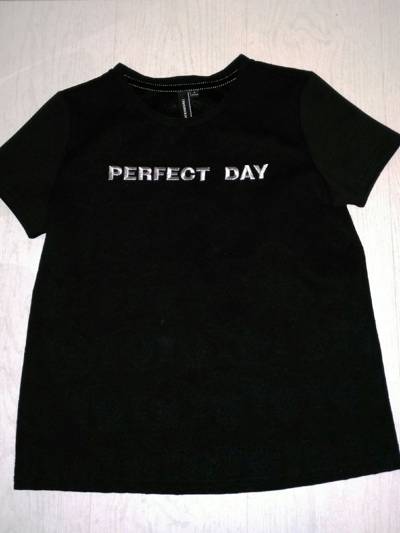
Waste category: clothes